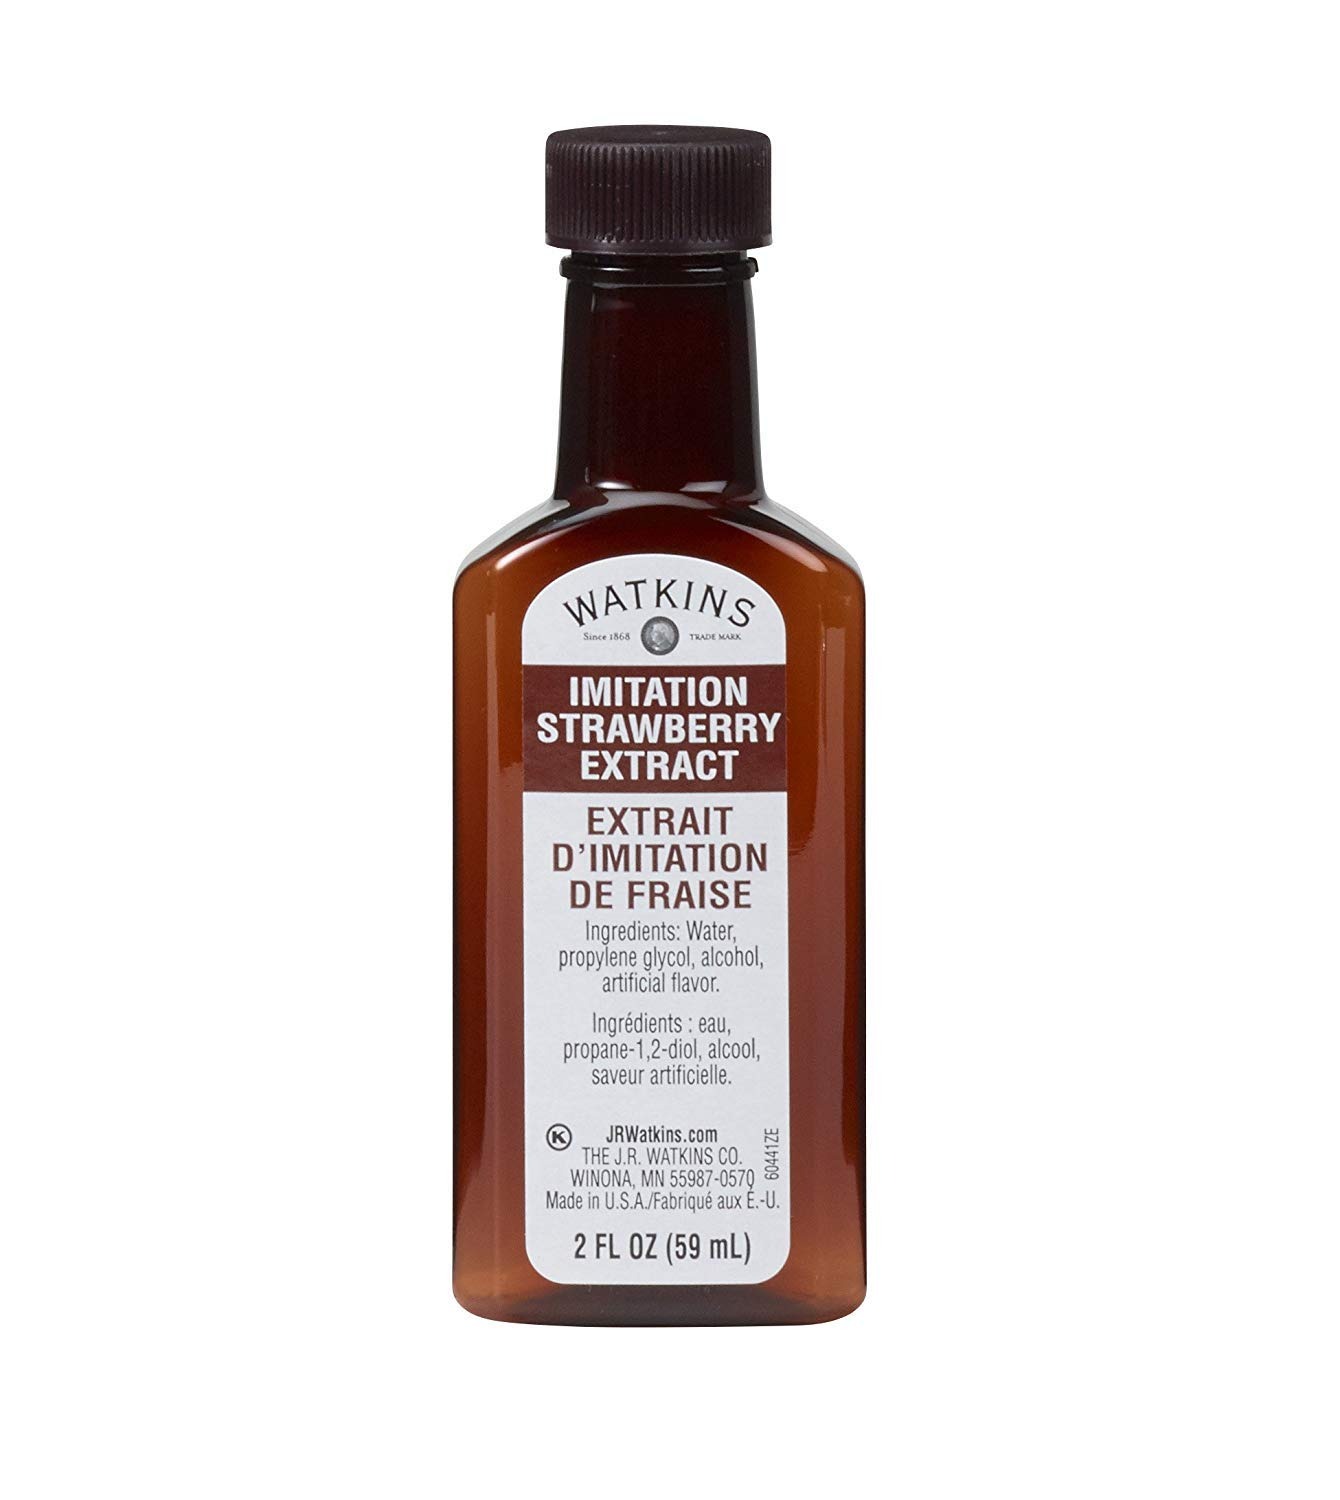
Item Name: Watkins Strawberry Extract, 59 ML
Value: 2.0
Unit: Fl Oz

Price: 3.48